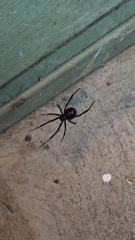
Species: Lactrodectus_hesperus